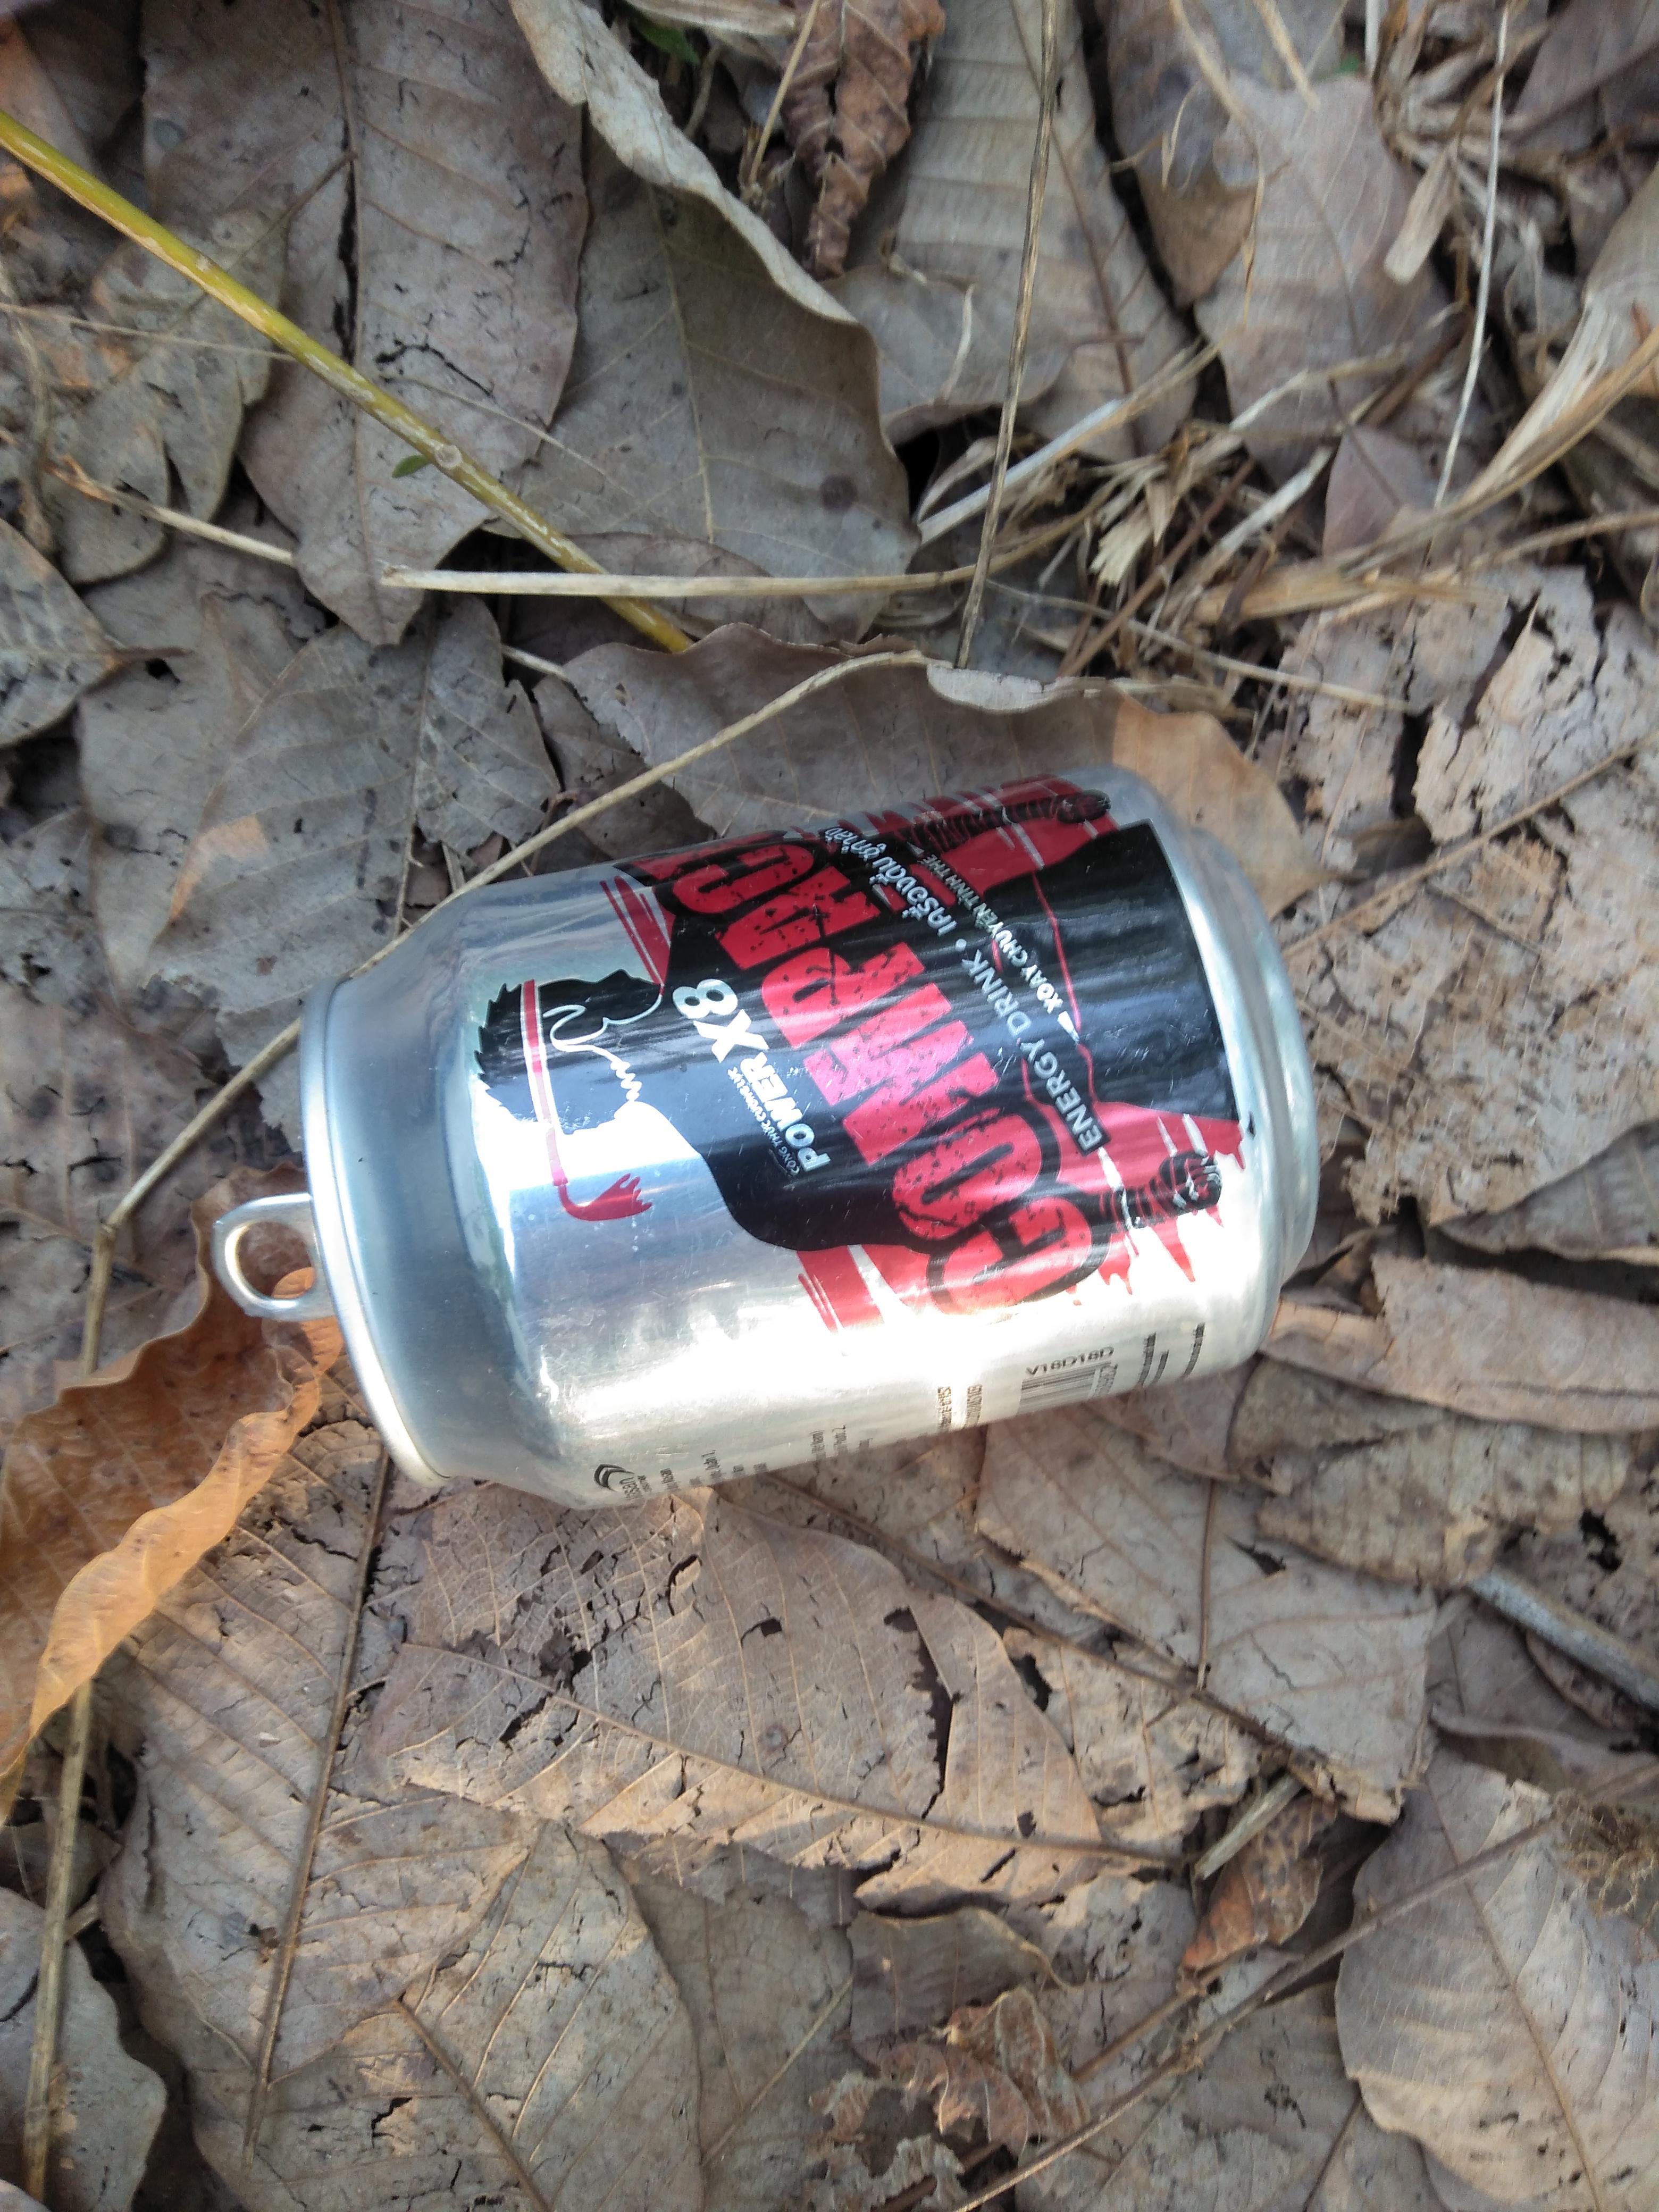
Object: Drink can (Can)

Object: Pop tab (Pop tab)